Catavento Museum

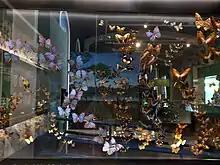
Butterfly garden.

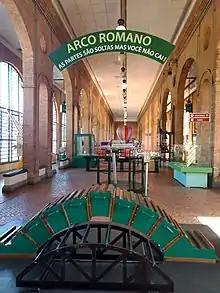
Roman arch in the "Engenho" section.

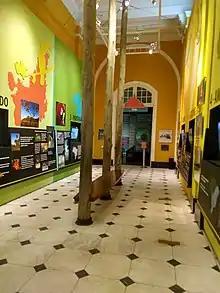
"Birds of Brazil" in the "Vida" section.

Marine aquariums: The large aquarium is located in the center of the visitors' circulation space. It contains live specimens of tropical fish and invertebrates such as the clownfish. Around the aquarium magnifying glasses are provided for visitors to observe the animals in more detail. The small aquarium has fewer species and is next to the "Do Veneno ao Remédio" ("From Poison to Medicine") area. This aquarium features a moray eel, a lionfish (poisonous specimen), among others.